Ascot lines of the London and South Western Railway

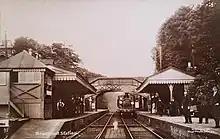
Bracknell railway station with steam train

Independent promoters put forward a Staines, Wokingham and Woking Junction Railway, and they obtained their authorising act of Parliament, the Staines, Wokingham and Woking Railway Act 1853 (16 & 17 Vict. c. lxxxv), on 8 July 1853. Share capital was to be £300,000, for a double track line 18 miles long from Staines to Wokingham, with a branch five miles long through Chobham to Woking. At Wokingham the line would connect to the Reading, Guildford and Reigate Railway; running powers would get trains to Reading.